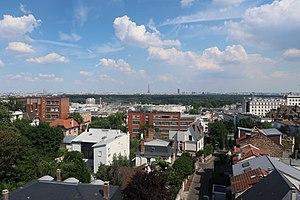
Paris vu de Suresnes (Hauts-de-Seine), depuis la terrasse du Fécheray.
Suresnes est une commune française du département des Hauts-de-Seine en région Île-de-France, sur la rive gauche de la Seine.